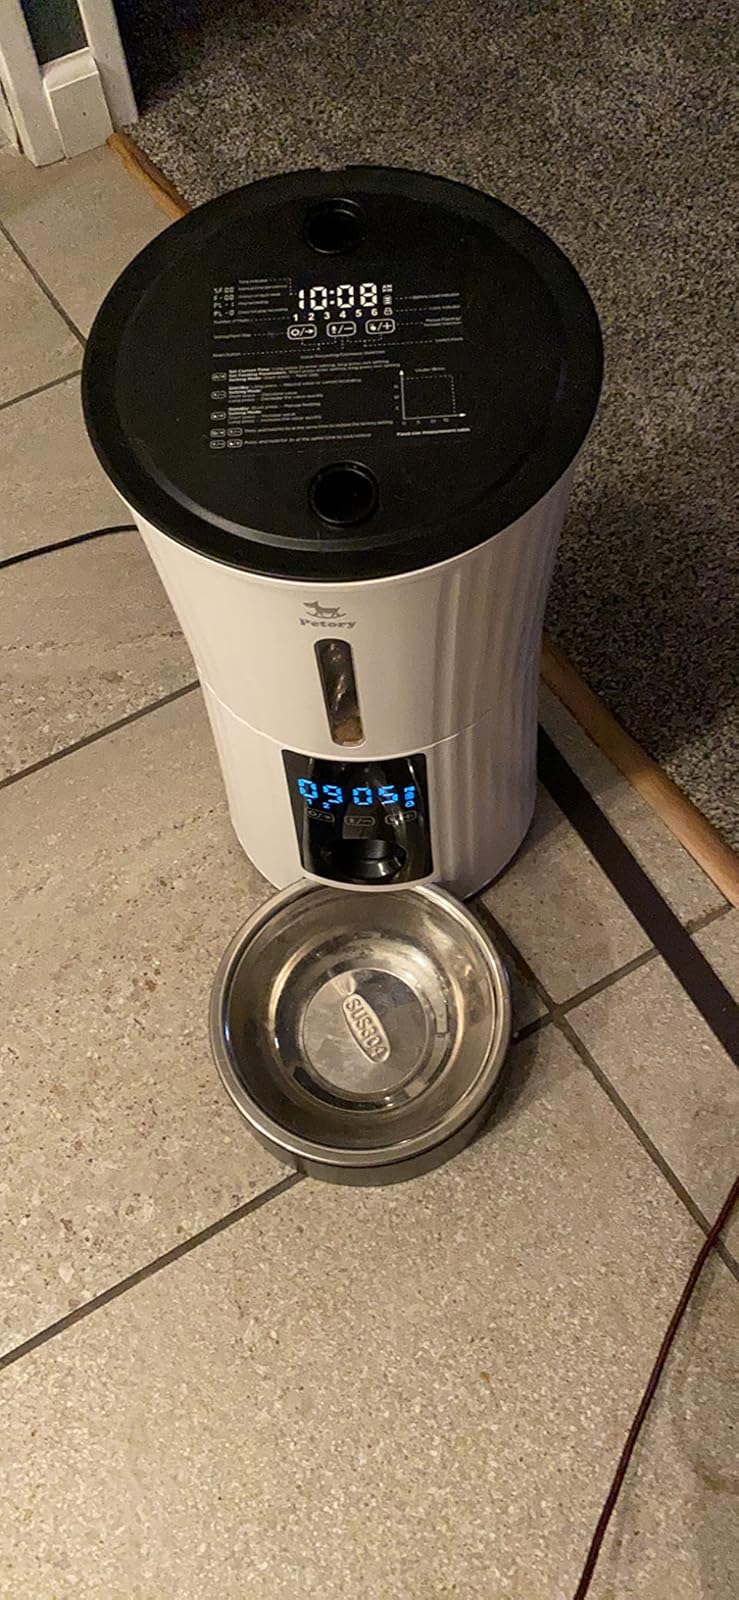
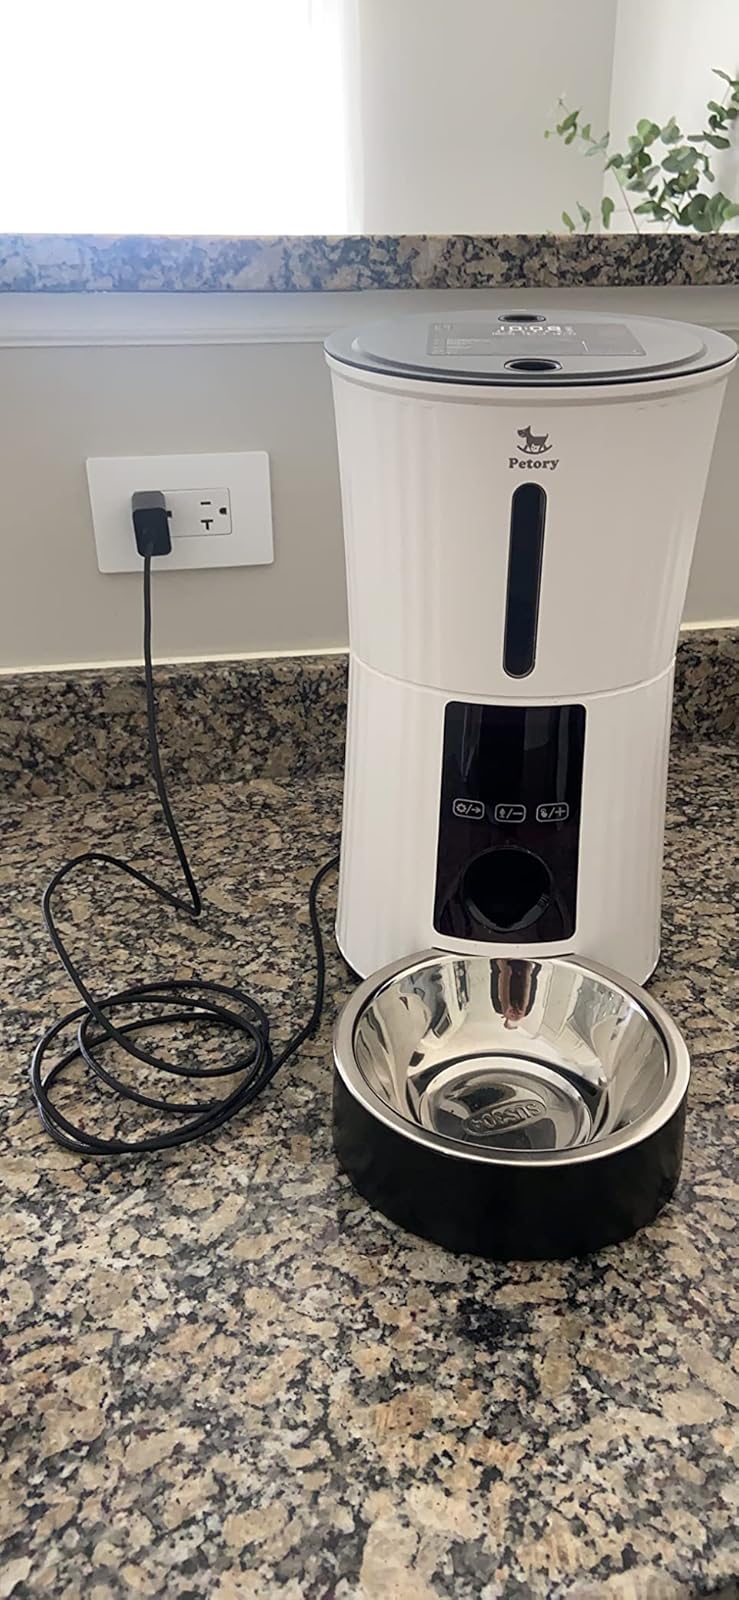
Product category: items_feeder
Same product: yes